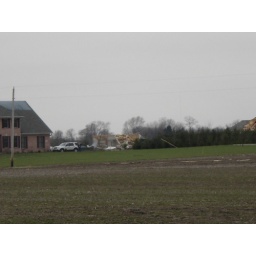
A large home has significant roof damage caused by the tornado. A smaller home next-door was completely leveled.